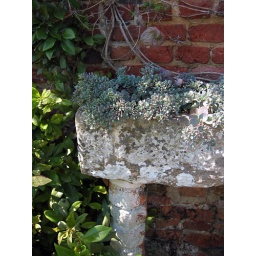
This is an old trough spotted against a wall at Sissinghurst